Arthur Provost Three-Decker

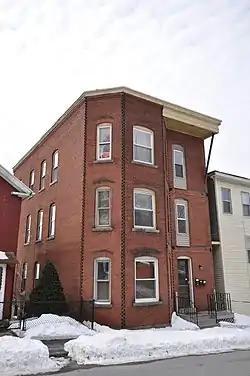

The Arthur Provost Three-Decker is a historic triple decker house in Worcester, Massachusetts. Built c. 1910, it is a locally rare instance of the form built in brick. It was also originally noted for its fine Queen Anne porches, which have been removed. The building was listed on the National Register of Historic Places in 1990.